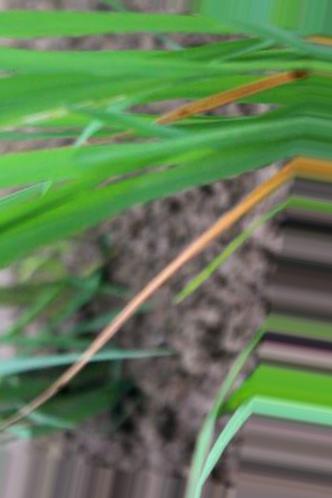
Nhãn: Tungro virus